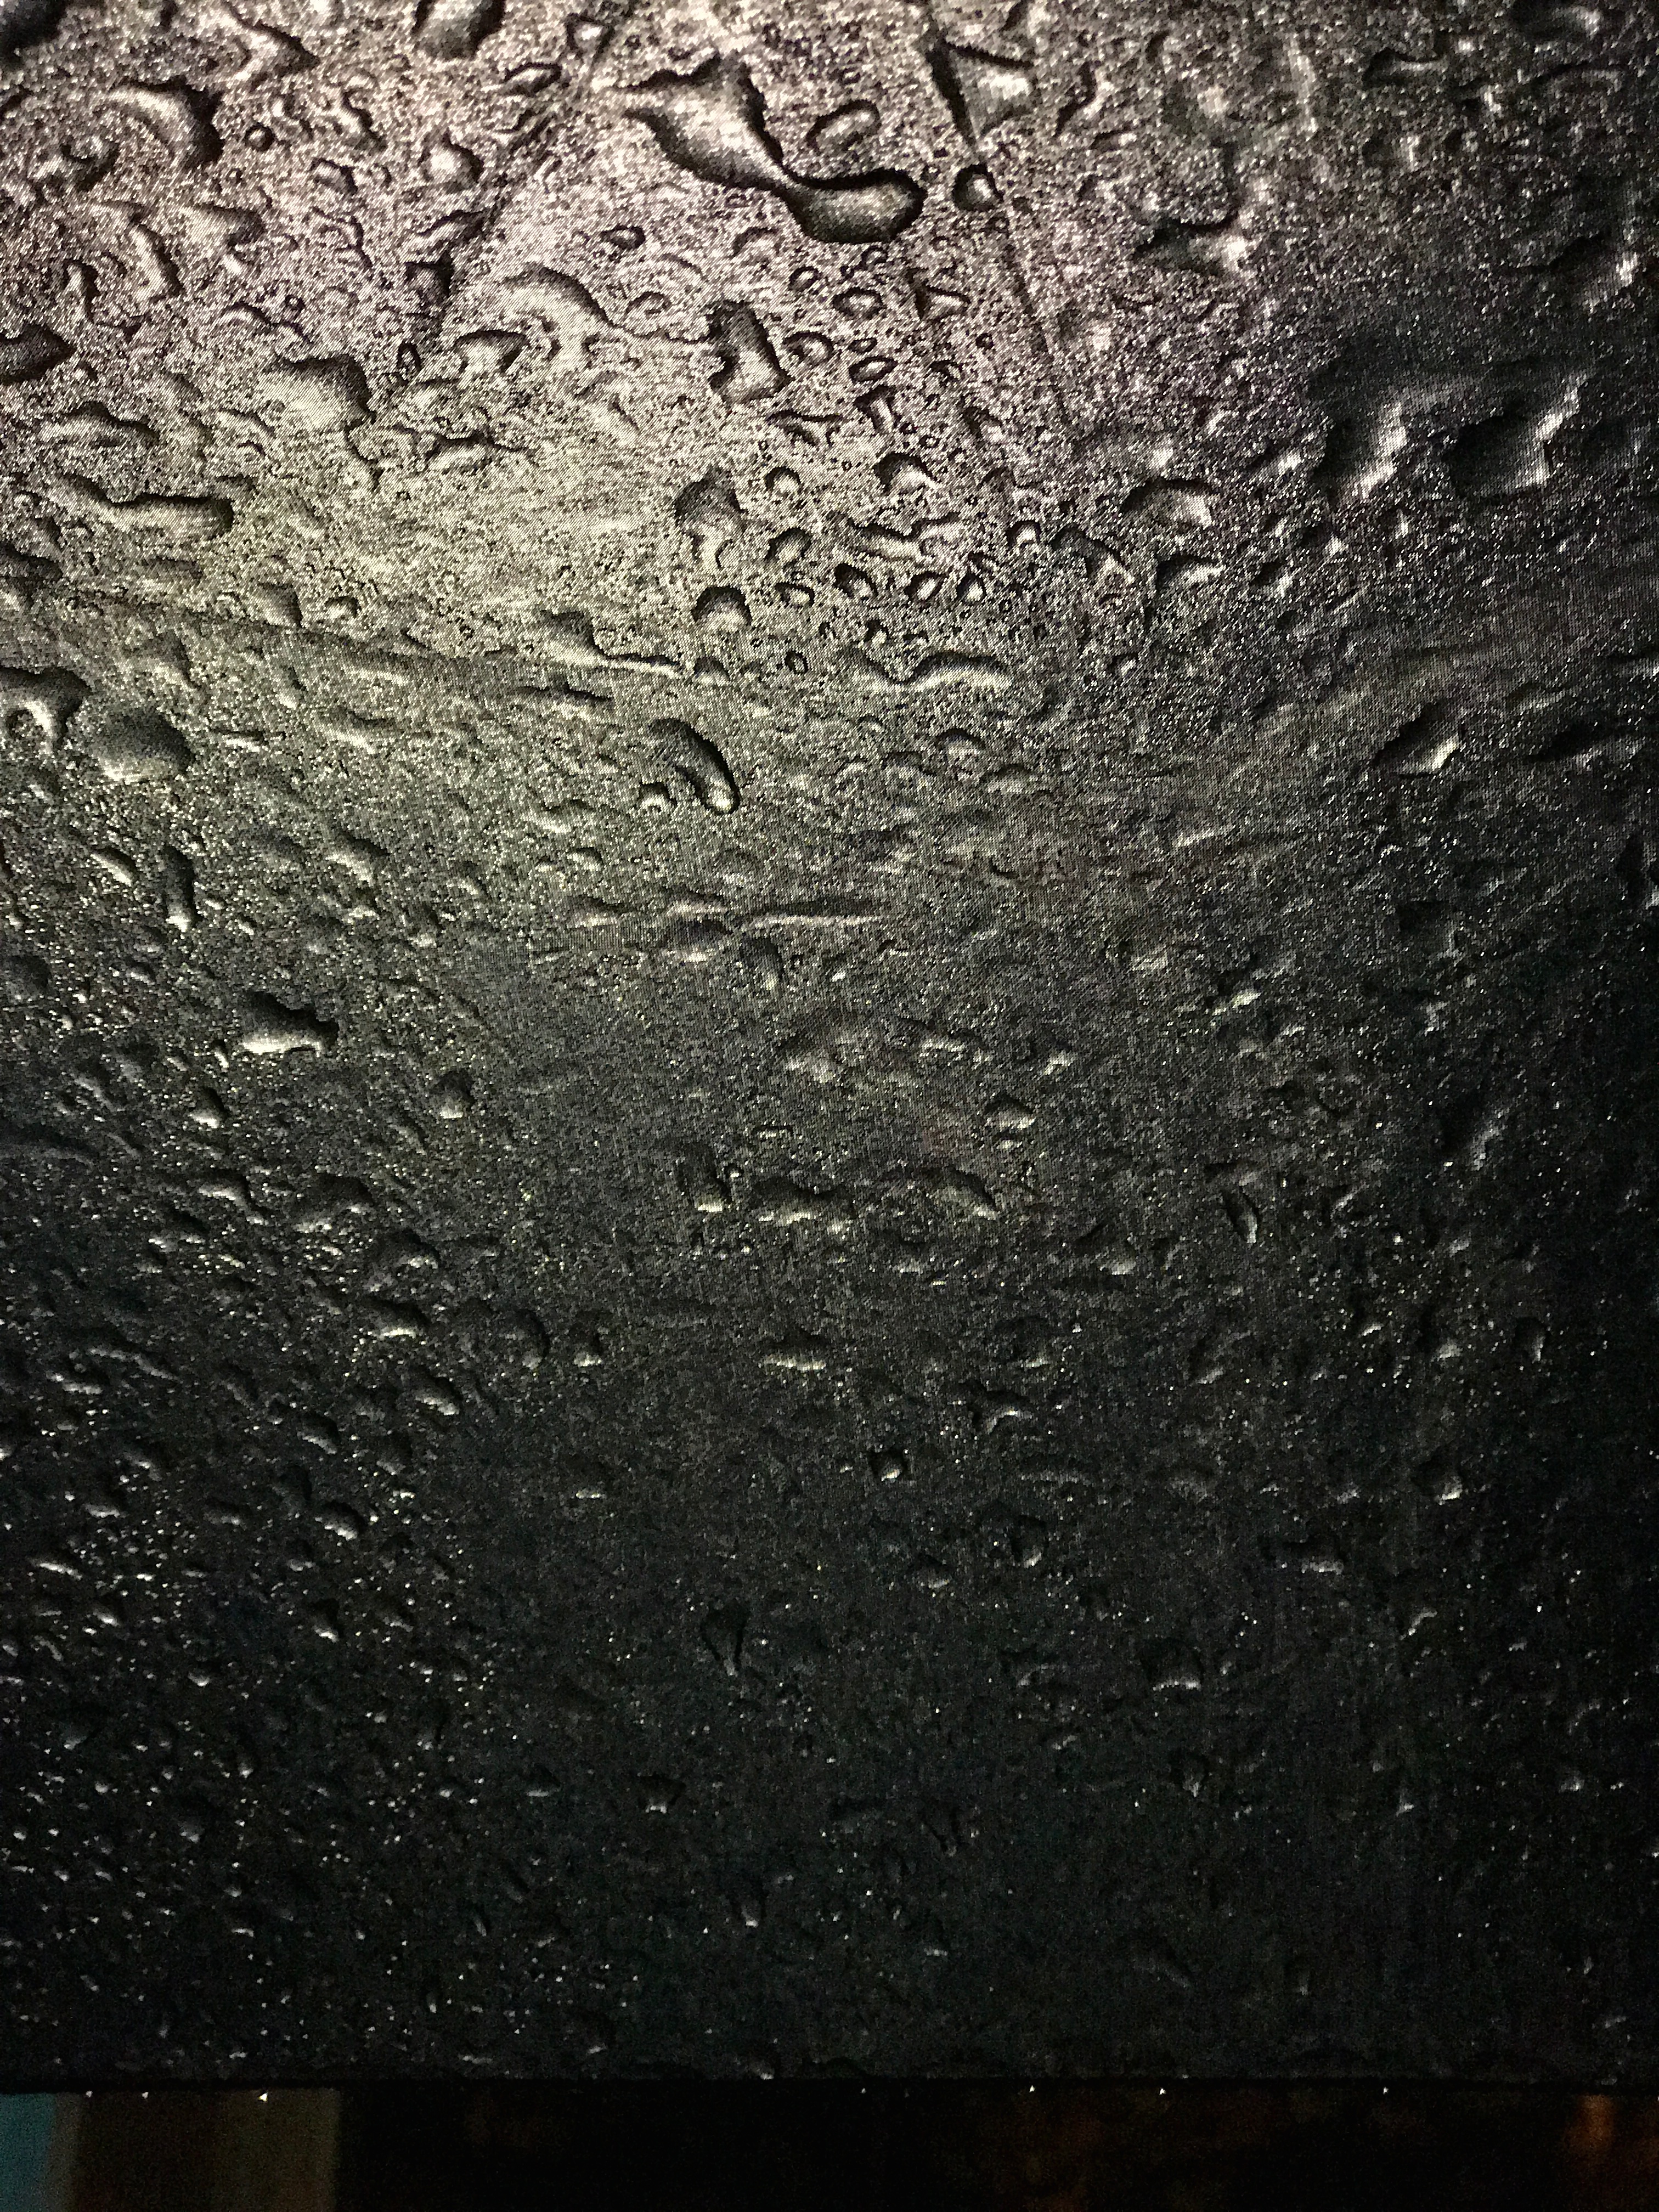
texture, wall, asphalt, soil, darkness, black, monochrome, circle, close up